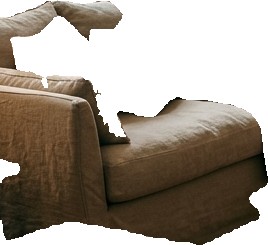
Surface category: sofa